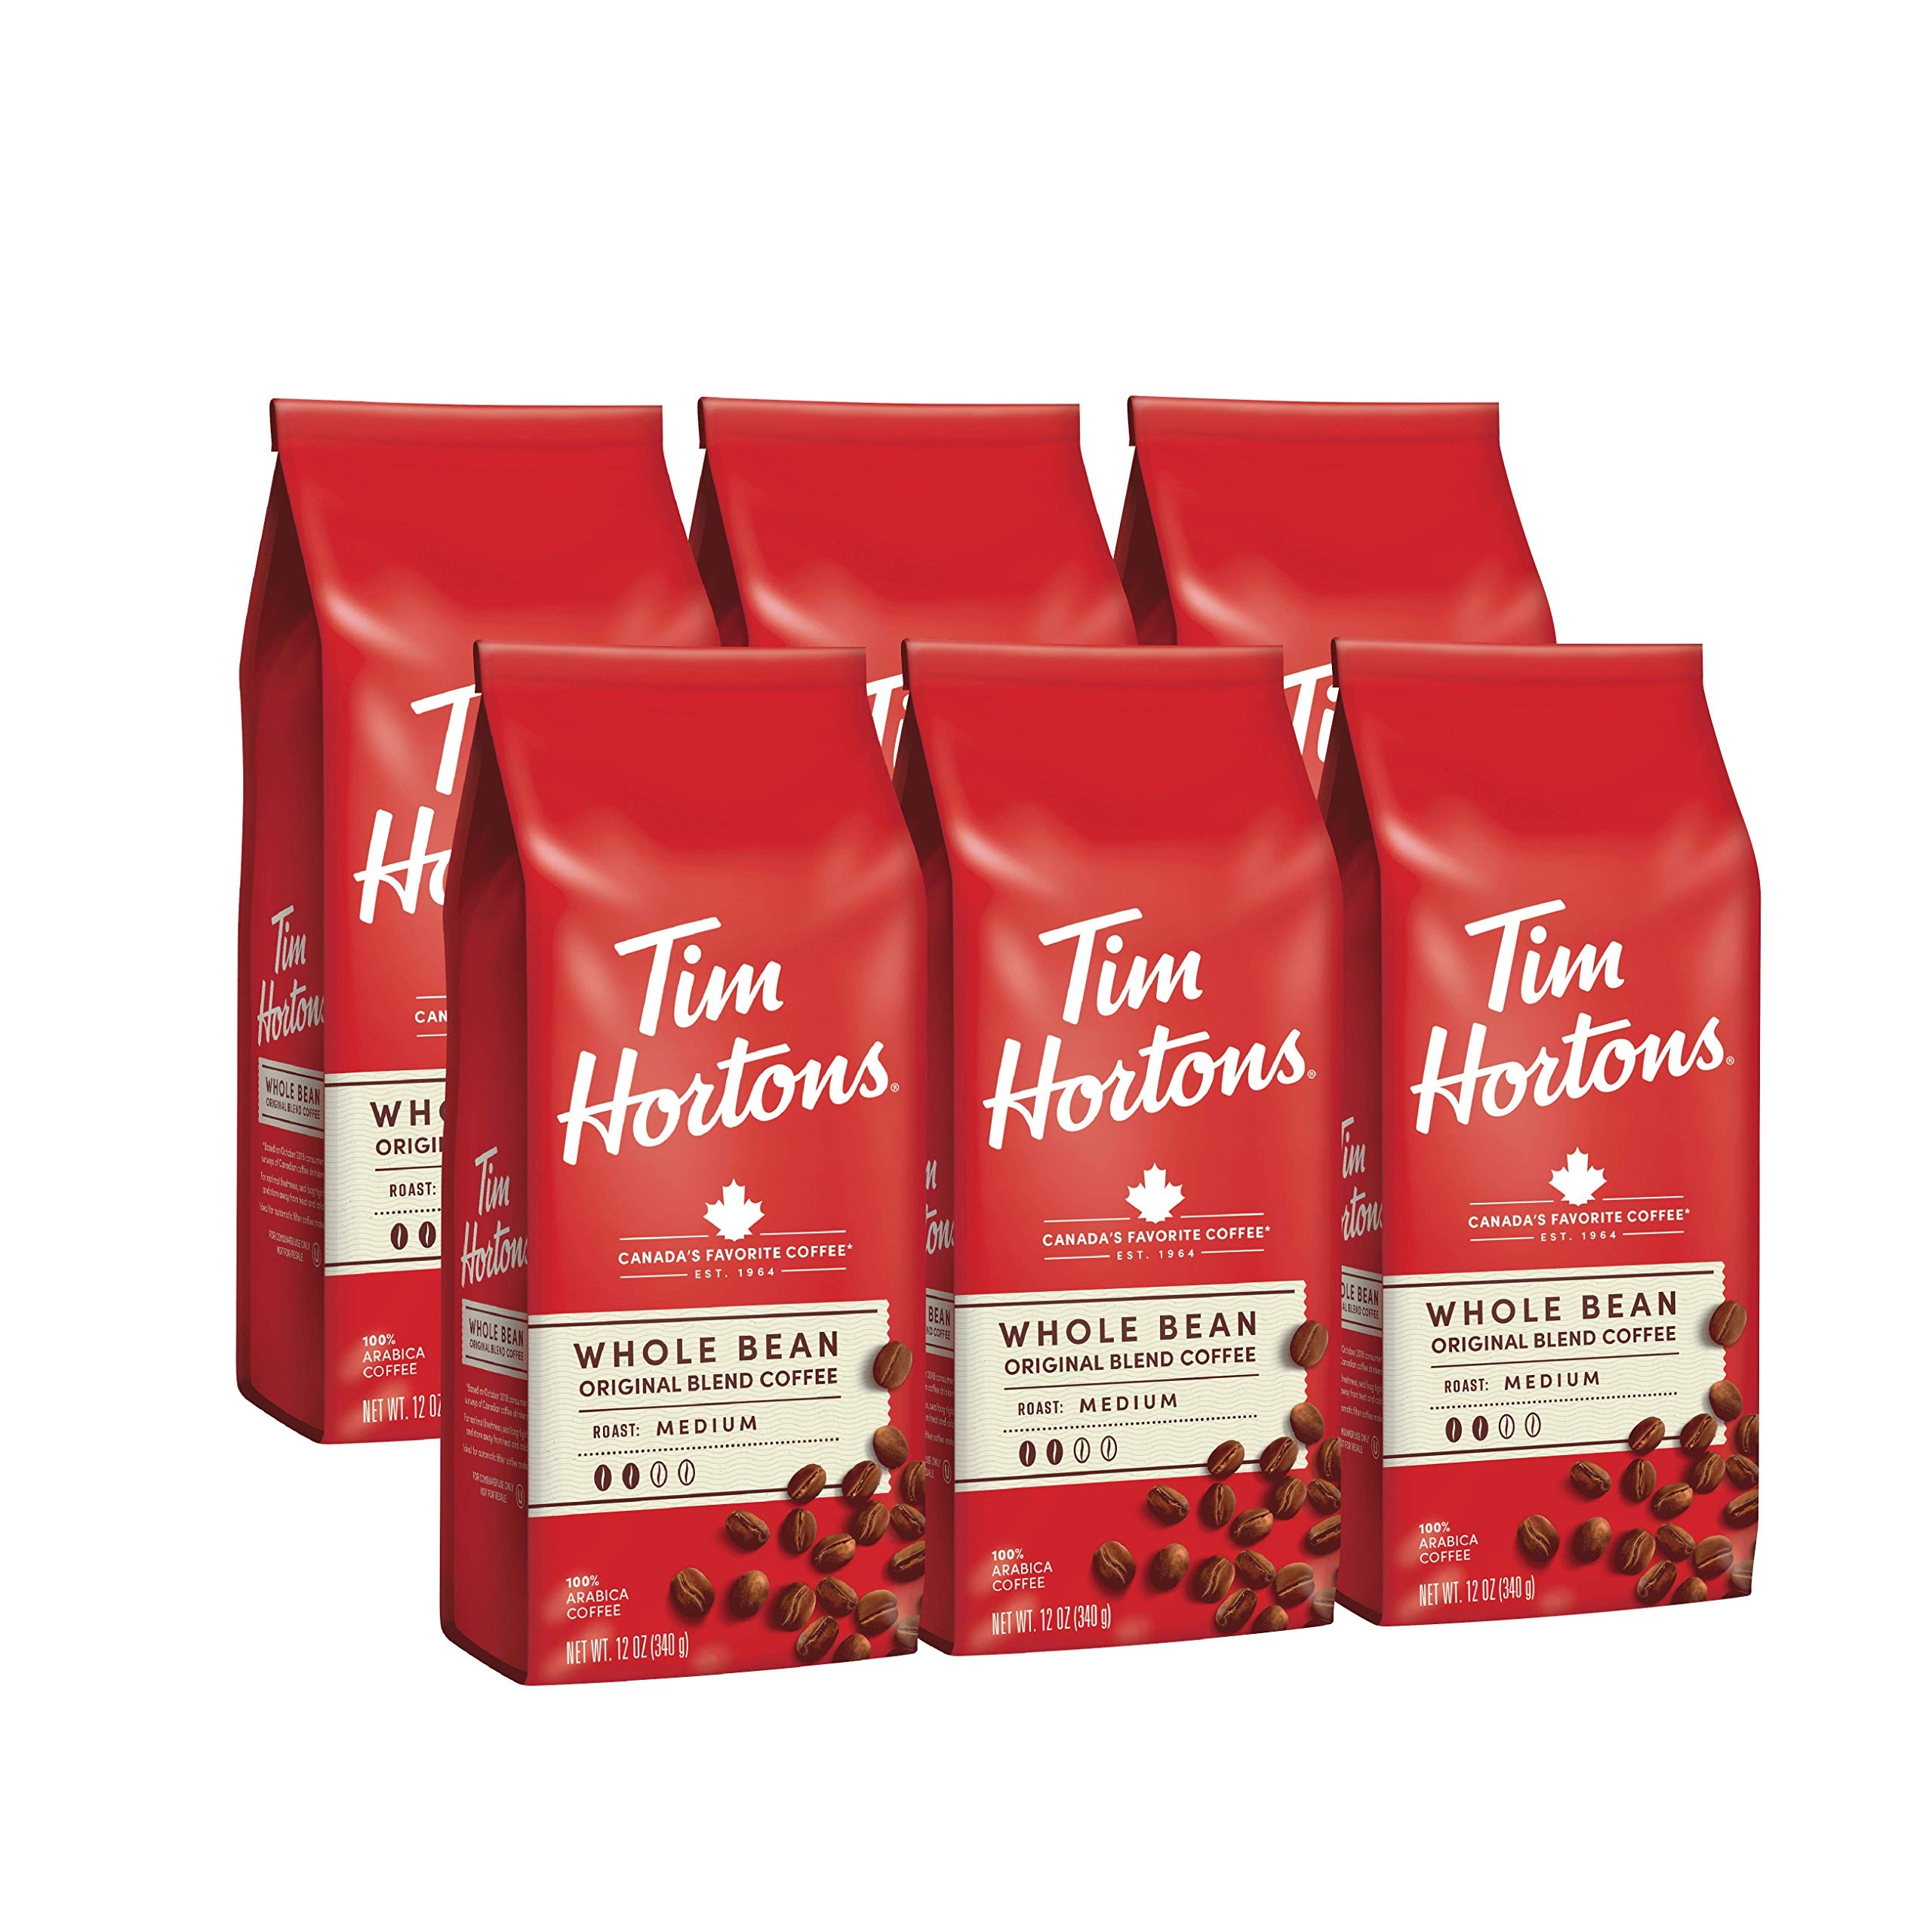
Item Name: Tim Hortons Whole Bean Original, Medium Roast Coffee, Made with 100% Arabica Beans, 12 Ounce Bag, 6-Pack
Bullet Point 1: Medium Roast: Our original blend coffee is expertly roasted, delivering a perfectly balanced flavor with a smooth finish. Our signature blend has not changed in over 50 years and only three lucky people know the recipe.
Bullet Point 2: Whole Bean Coffee: Grind your coffee at home to unlock the Tims flavor you crave at its fullest potential.
Bullet Point 3: Top-Quality Beans: We only use 100% Arabica beans from the most renowned regions of Central and South America that are carefully selected by our experts to consistently deliver the best blend possible.
Bullet Point 4: Signature Flavor: Our beans are expertly roasted for the taste and aroma you know and love. We can deliver an amazing cup of coffee, no matter where or how you enjoy it.
Bullet Point 5: Cup of Canada: Whether you like a dark roast, a classic cup of tea, or the rich flavor of french vanilla, we have a wide variety of coffee, tea, and specialty beverages that feature our signature flavors, ready for you to enjoy any time of day.
Value: 72.0
Unit: Ounce

Price: 8.49